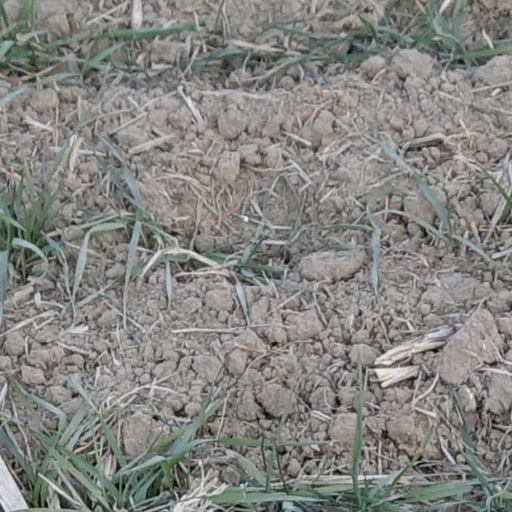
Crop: wheat